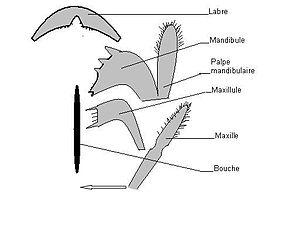
Schéma des pièces buccales d'une balane
Balanomorpha est un sous-ordre d'arthropodes cirripèdes du sous-embranchement des crustacés.